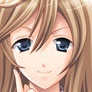
Portrait style: Anime Portrait